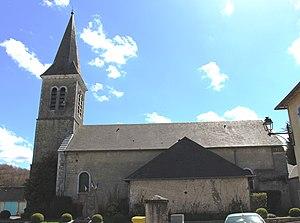
Église Saint-Georges d'Ordizan (Hautes-Pyrénées)
Ordizan est une commune française située dans le département des Hautes-Pyrénées, en région Occitanie.